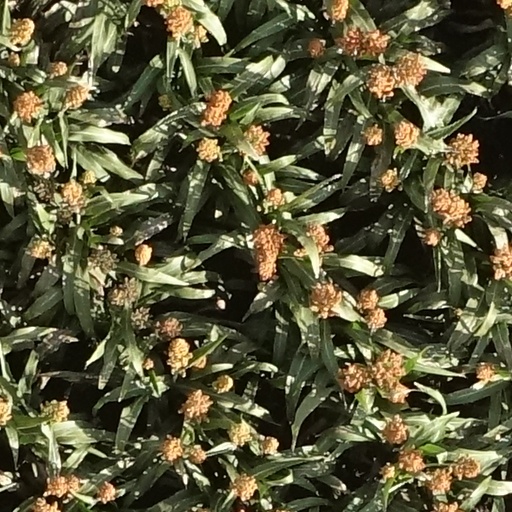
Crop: sorghum